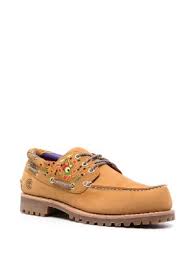
Label: Boat